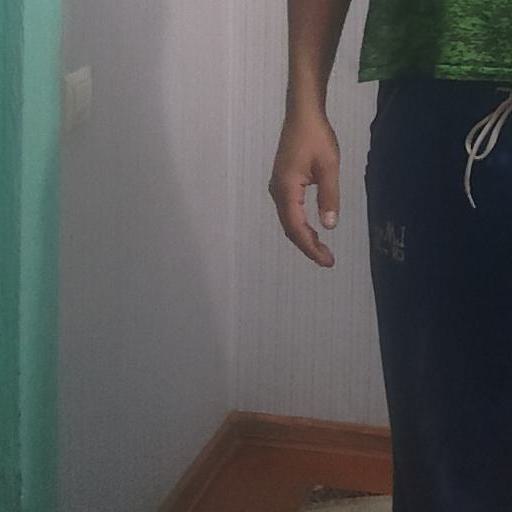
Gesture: no_gesture